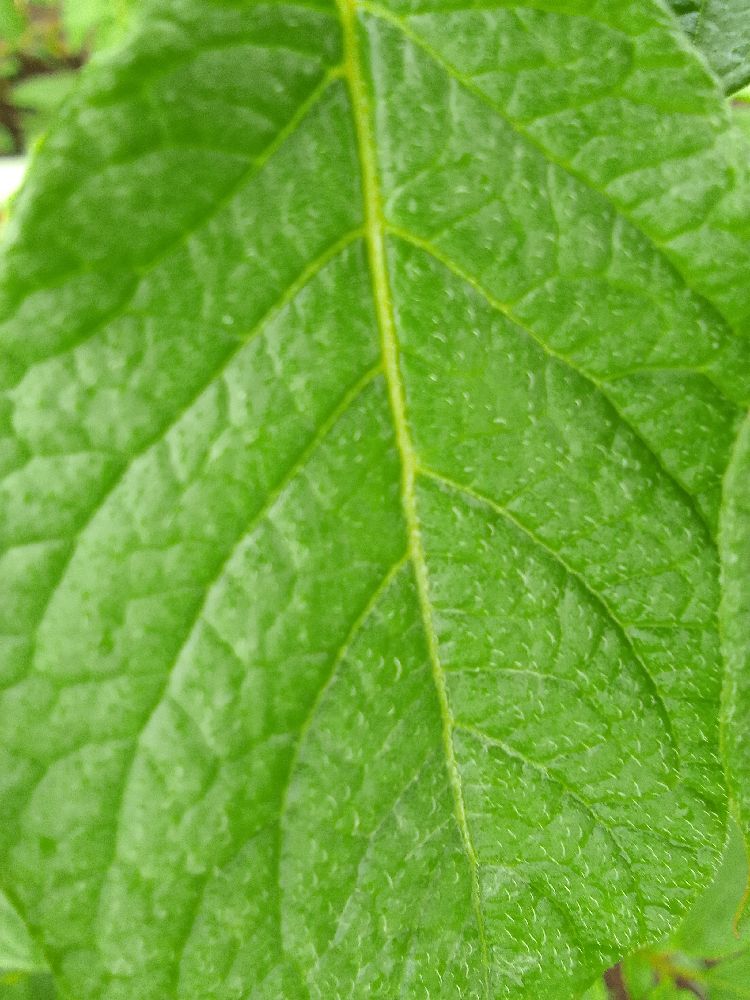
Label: Healthy